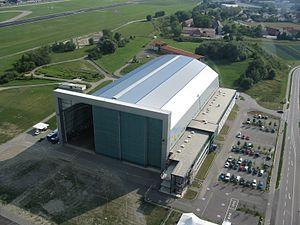
La société Zeppelin Luftschifftechnik est une entreprise fondée en 1993 qui a conçu et développe le Zeppelin NT. C'est la Deutsche Zeppelin-Reederei, fondée en 2001 et filiale à 100 % de la première, qui a la charge d’exploiter ce dirigeable.
L'aéroport de Friedrichshafen est un petit aéroport international situé à 3 kilomètres au nord de Friedrichshafen, en Allemagne, donnant sur le lac de Constance. C'est le troisième aéroport le plus fréquenté du Land de Bade-Wurtemberg après Stuttgart et Karlsruhe/Baden-Baden, il accueillait 545 121 passagers en 2012. Friedrichshafen propose des destinations européennes et était l'aéroport principal de l'ancienne compagnie aérienne régionale autrichienne InterSky. De par sa proximité avec les Alpes autrichiennes et ses stations de ski, l'aéroport est également massivement utilisé durant l'hiver.